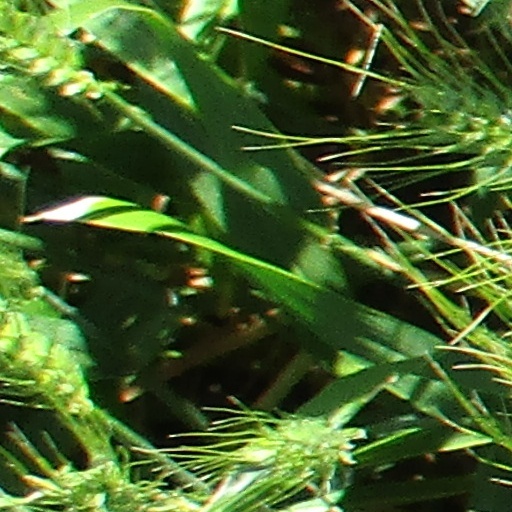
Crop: wheat